Otisstraße (Berlin U-Bahn)

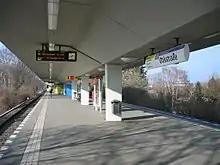
Platform view, Otisstraße U-Bahn station

Otisstraße is a Berlin U-Bahn station located on the line.